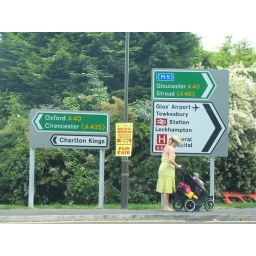
Confusing street signs in U.K.